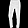
Label: Trouser